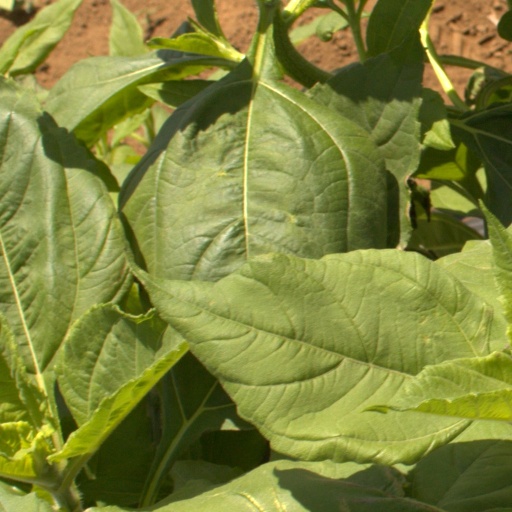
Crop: Jerusalem artichoke